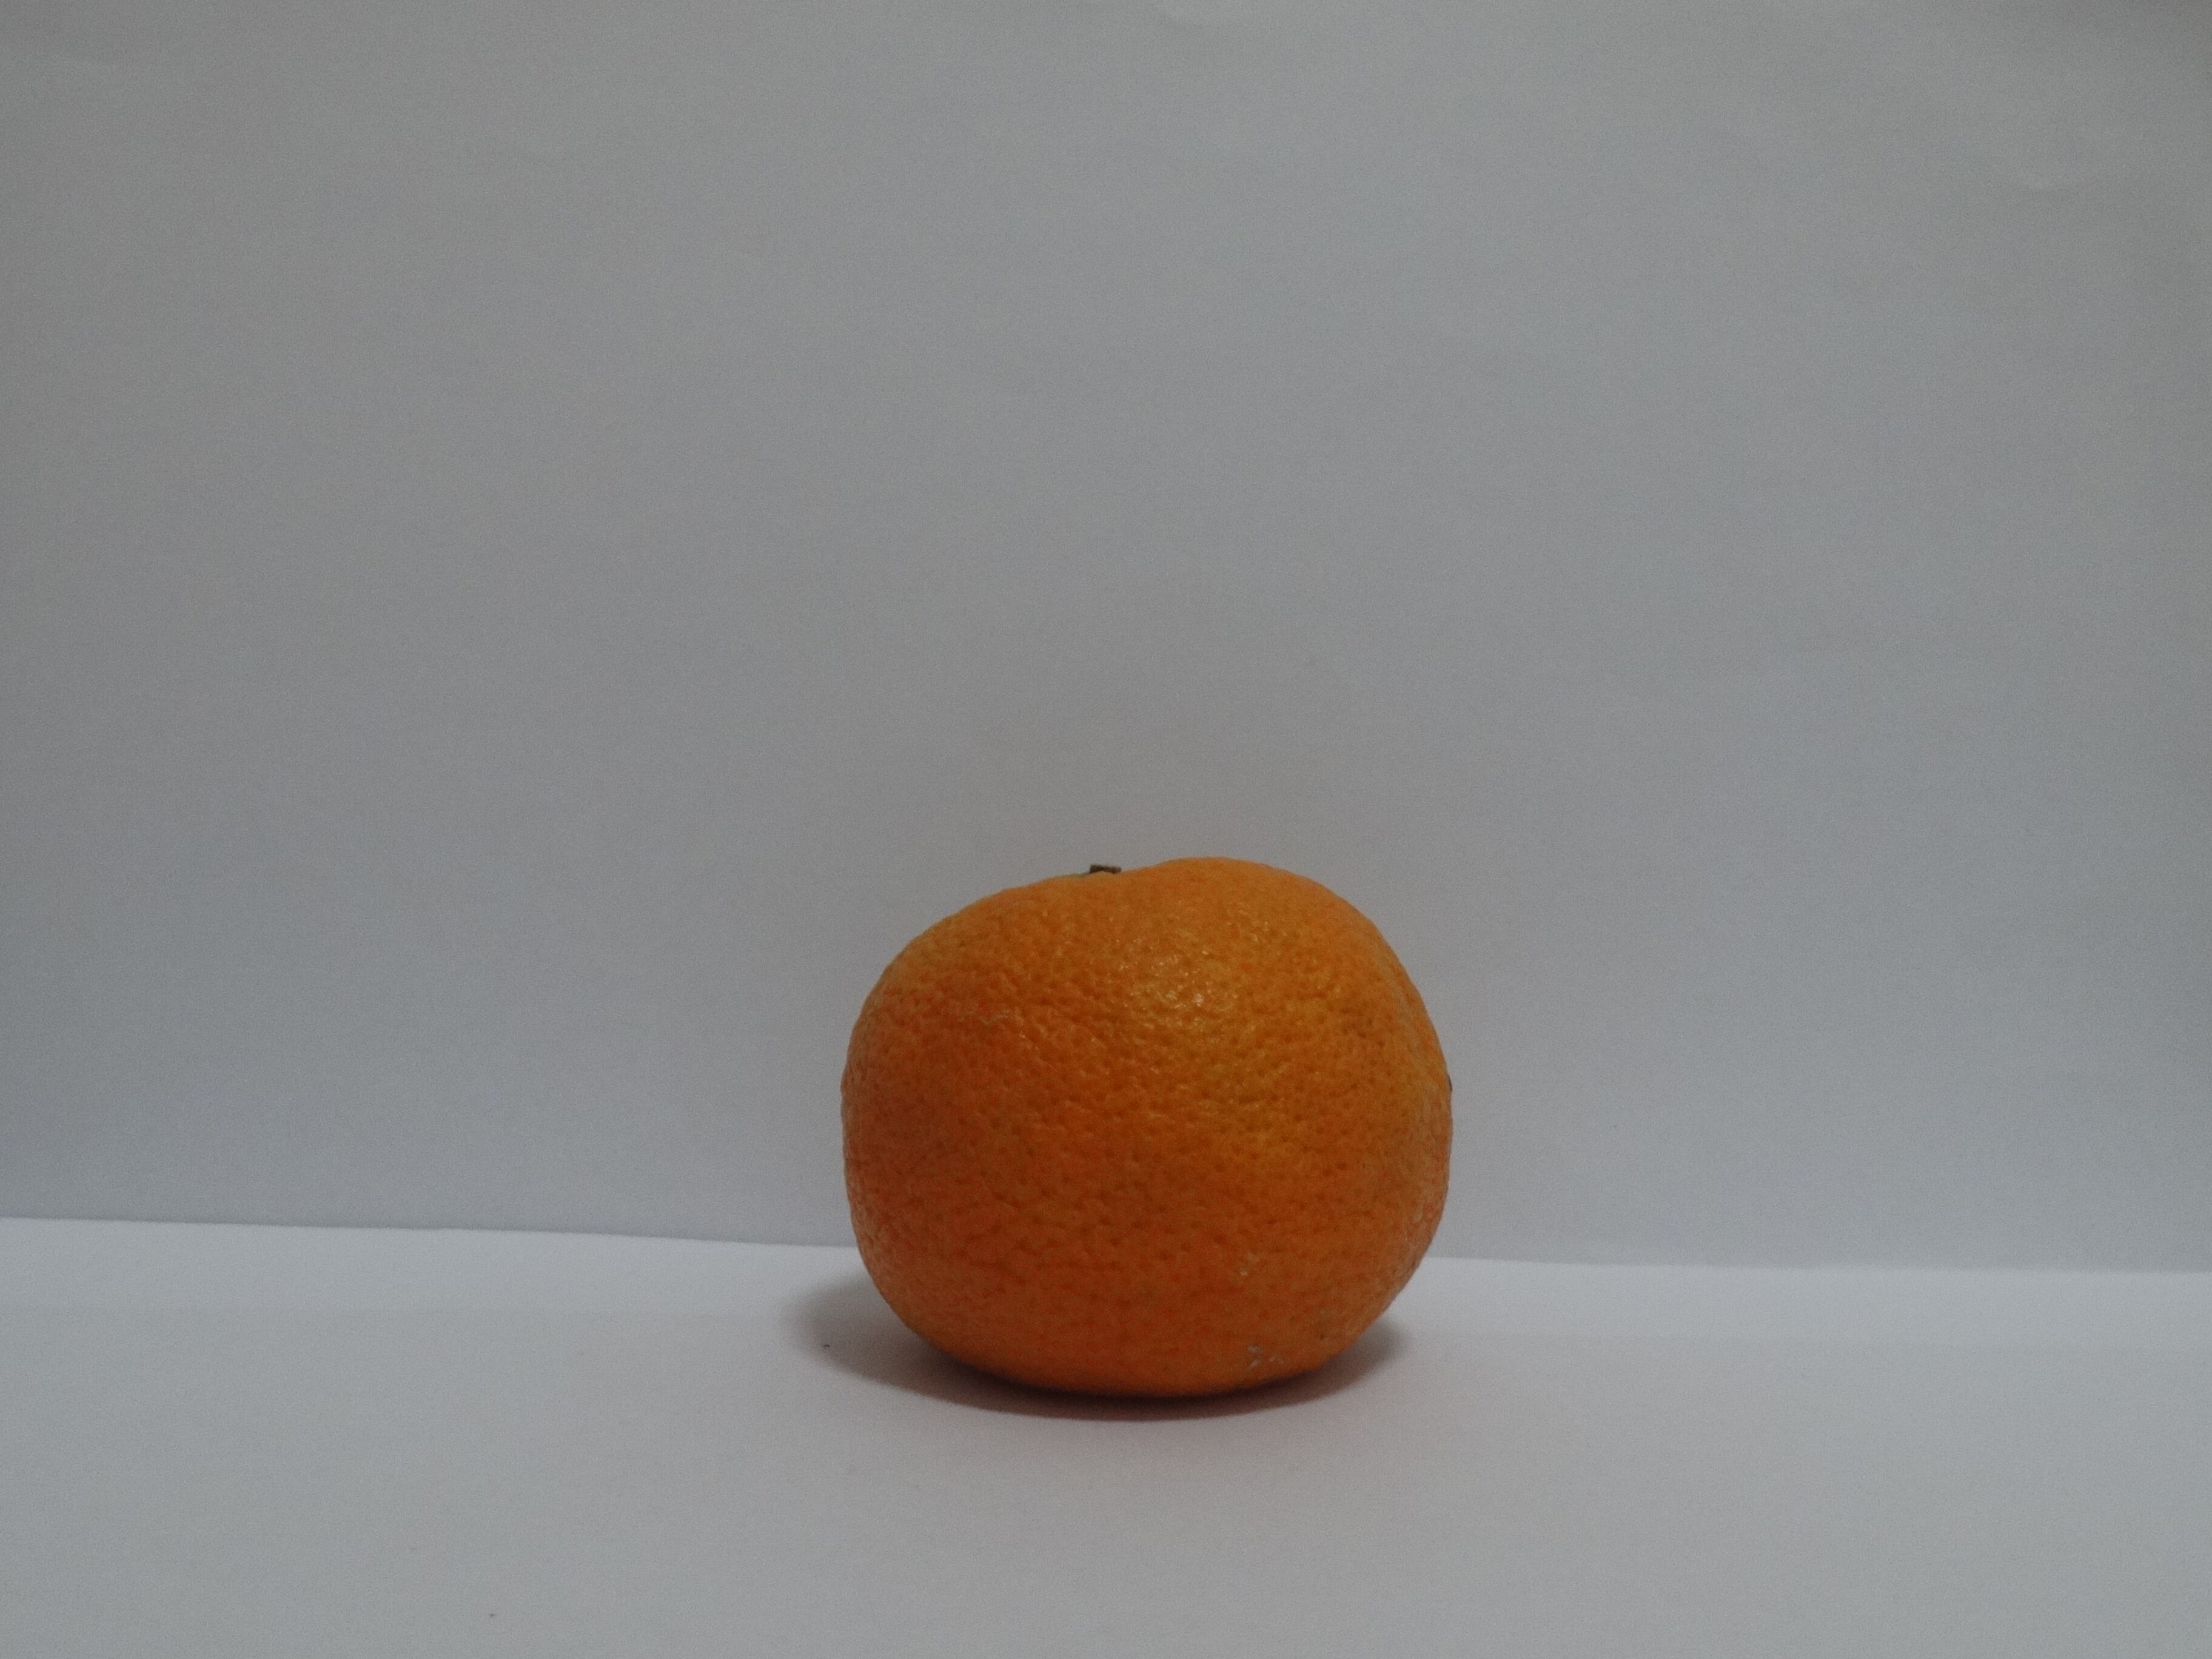
Citrus fruit variety: murcott